Allende en su laberinto

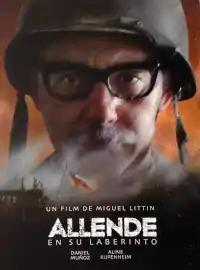
Film poster

Allende en su laberinto is a 2014 Chilean film directed by Miguel Littín. The film is a fictional account of the events in the Palacio de la Moneda in Santiago de Chile and the last hours of life of President Salvador Allende during the 1973 Chilean coup d'état.